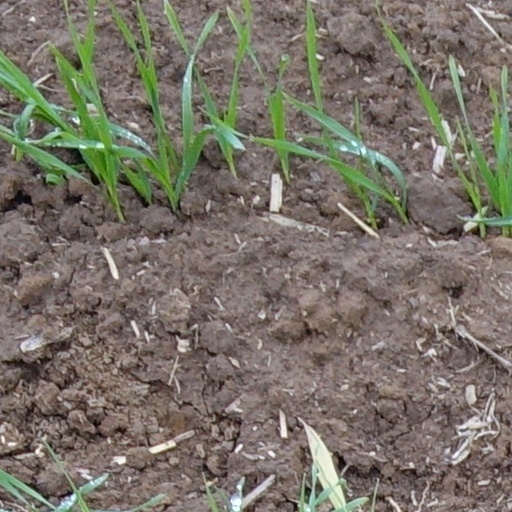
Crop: wheat